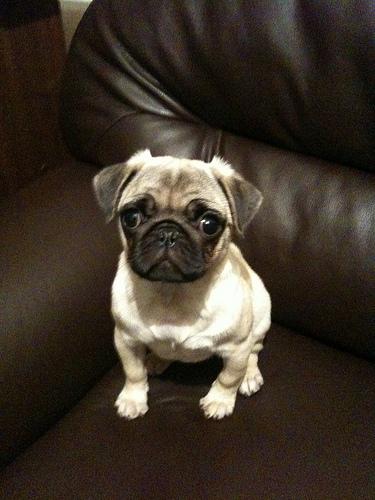
Breed: pug